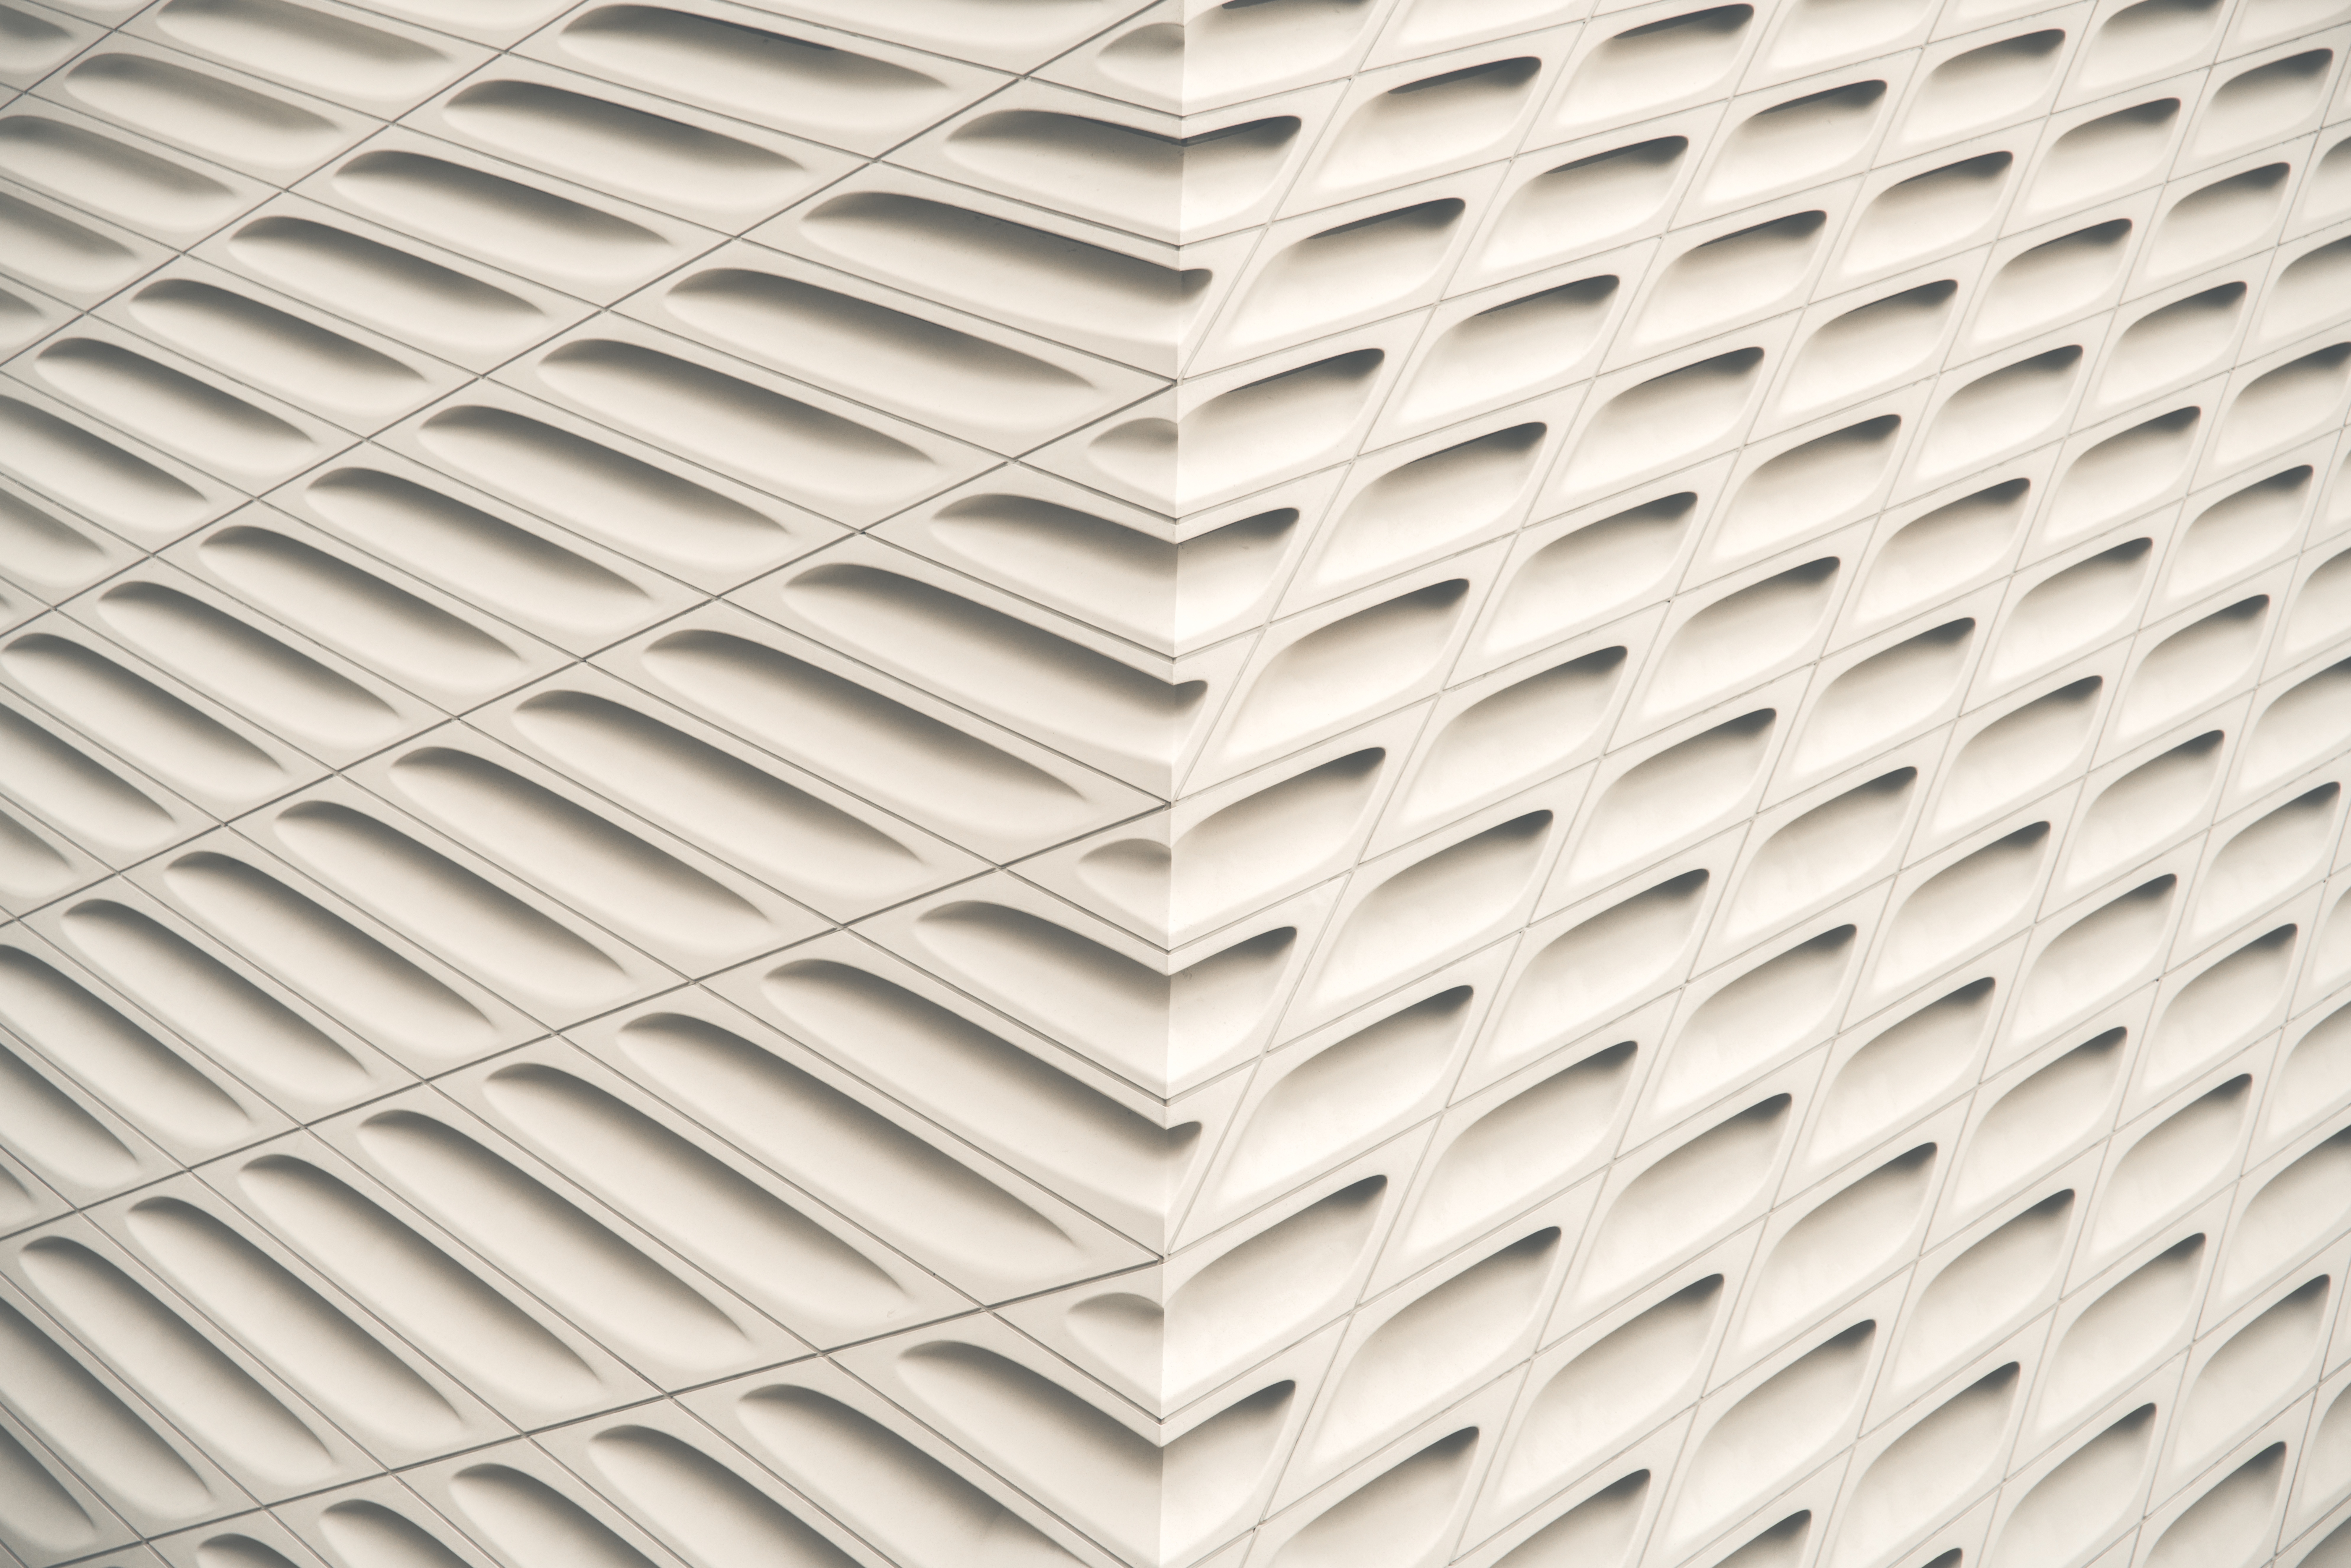
abstract, wood, texture, roof, ceiling, pattern, line, facade, movement, cream, material, interior design, backround, design, dimension, daylighting, abstract background, window covering